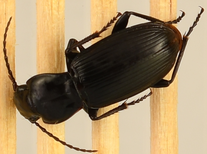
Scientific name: Pterostichus protractus
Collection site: Rocky Mountains NEON (RMNP), plot RMNP_002